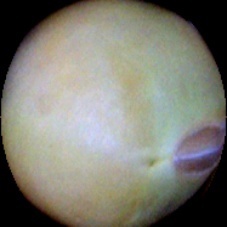
Label: Immature